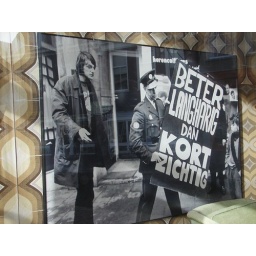
sign in the window of a hair salon